Counterintelligence Corps

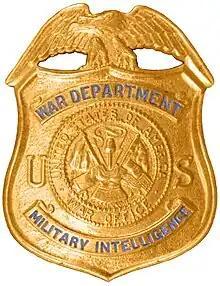
U.S. Army Counterintelligence Corps Special Agent Badge around World War II

The CIC had its origins in the Corps of Intelligence Police founded by Ralph Van Deman in 1917. This organization, operating within the USA and on attachment to the American Expeditionary Force in France, at its peak numbered over 600 men. However, in the post-war period, the policy of isolationism, retrenchment of military spending, and economic depression meant that by the mid-1930s its numbers had fallen to fewer than 20 personnel.